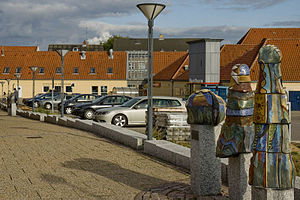
Agnete Brittasius
Torv i Frederikshavn med skulpturer af Brittasius
Lille plads I Frederikshavn, Danmark, med skulpturer af Agnete Brittasius, en udøvende dansk kunstner.
Agnete Brittasius i Horsens ved Langholt i Nordjylland, er en dansk autodidakt kunstner, som hovedsageligt beskæftiger sig med skulpturer.